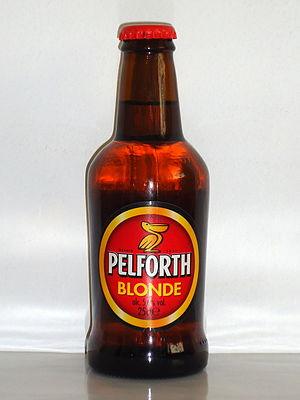
Cet article présente une liste de marques de bière brassées en France.